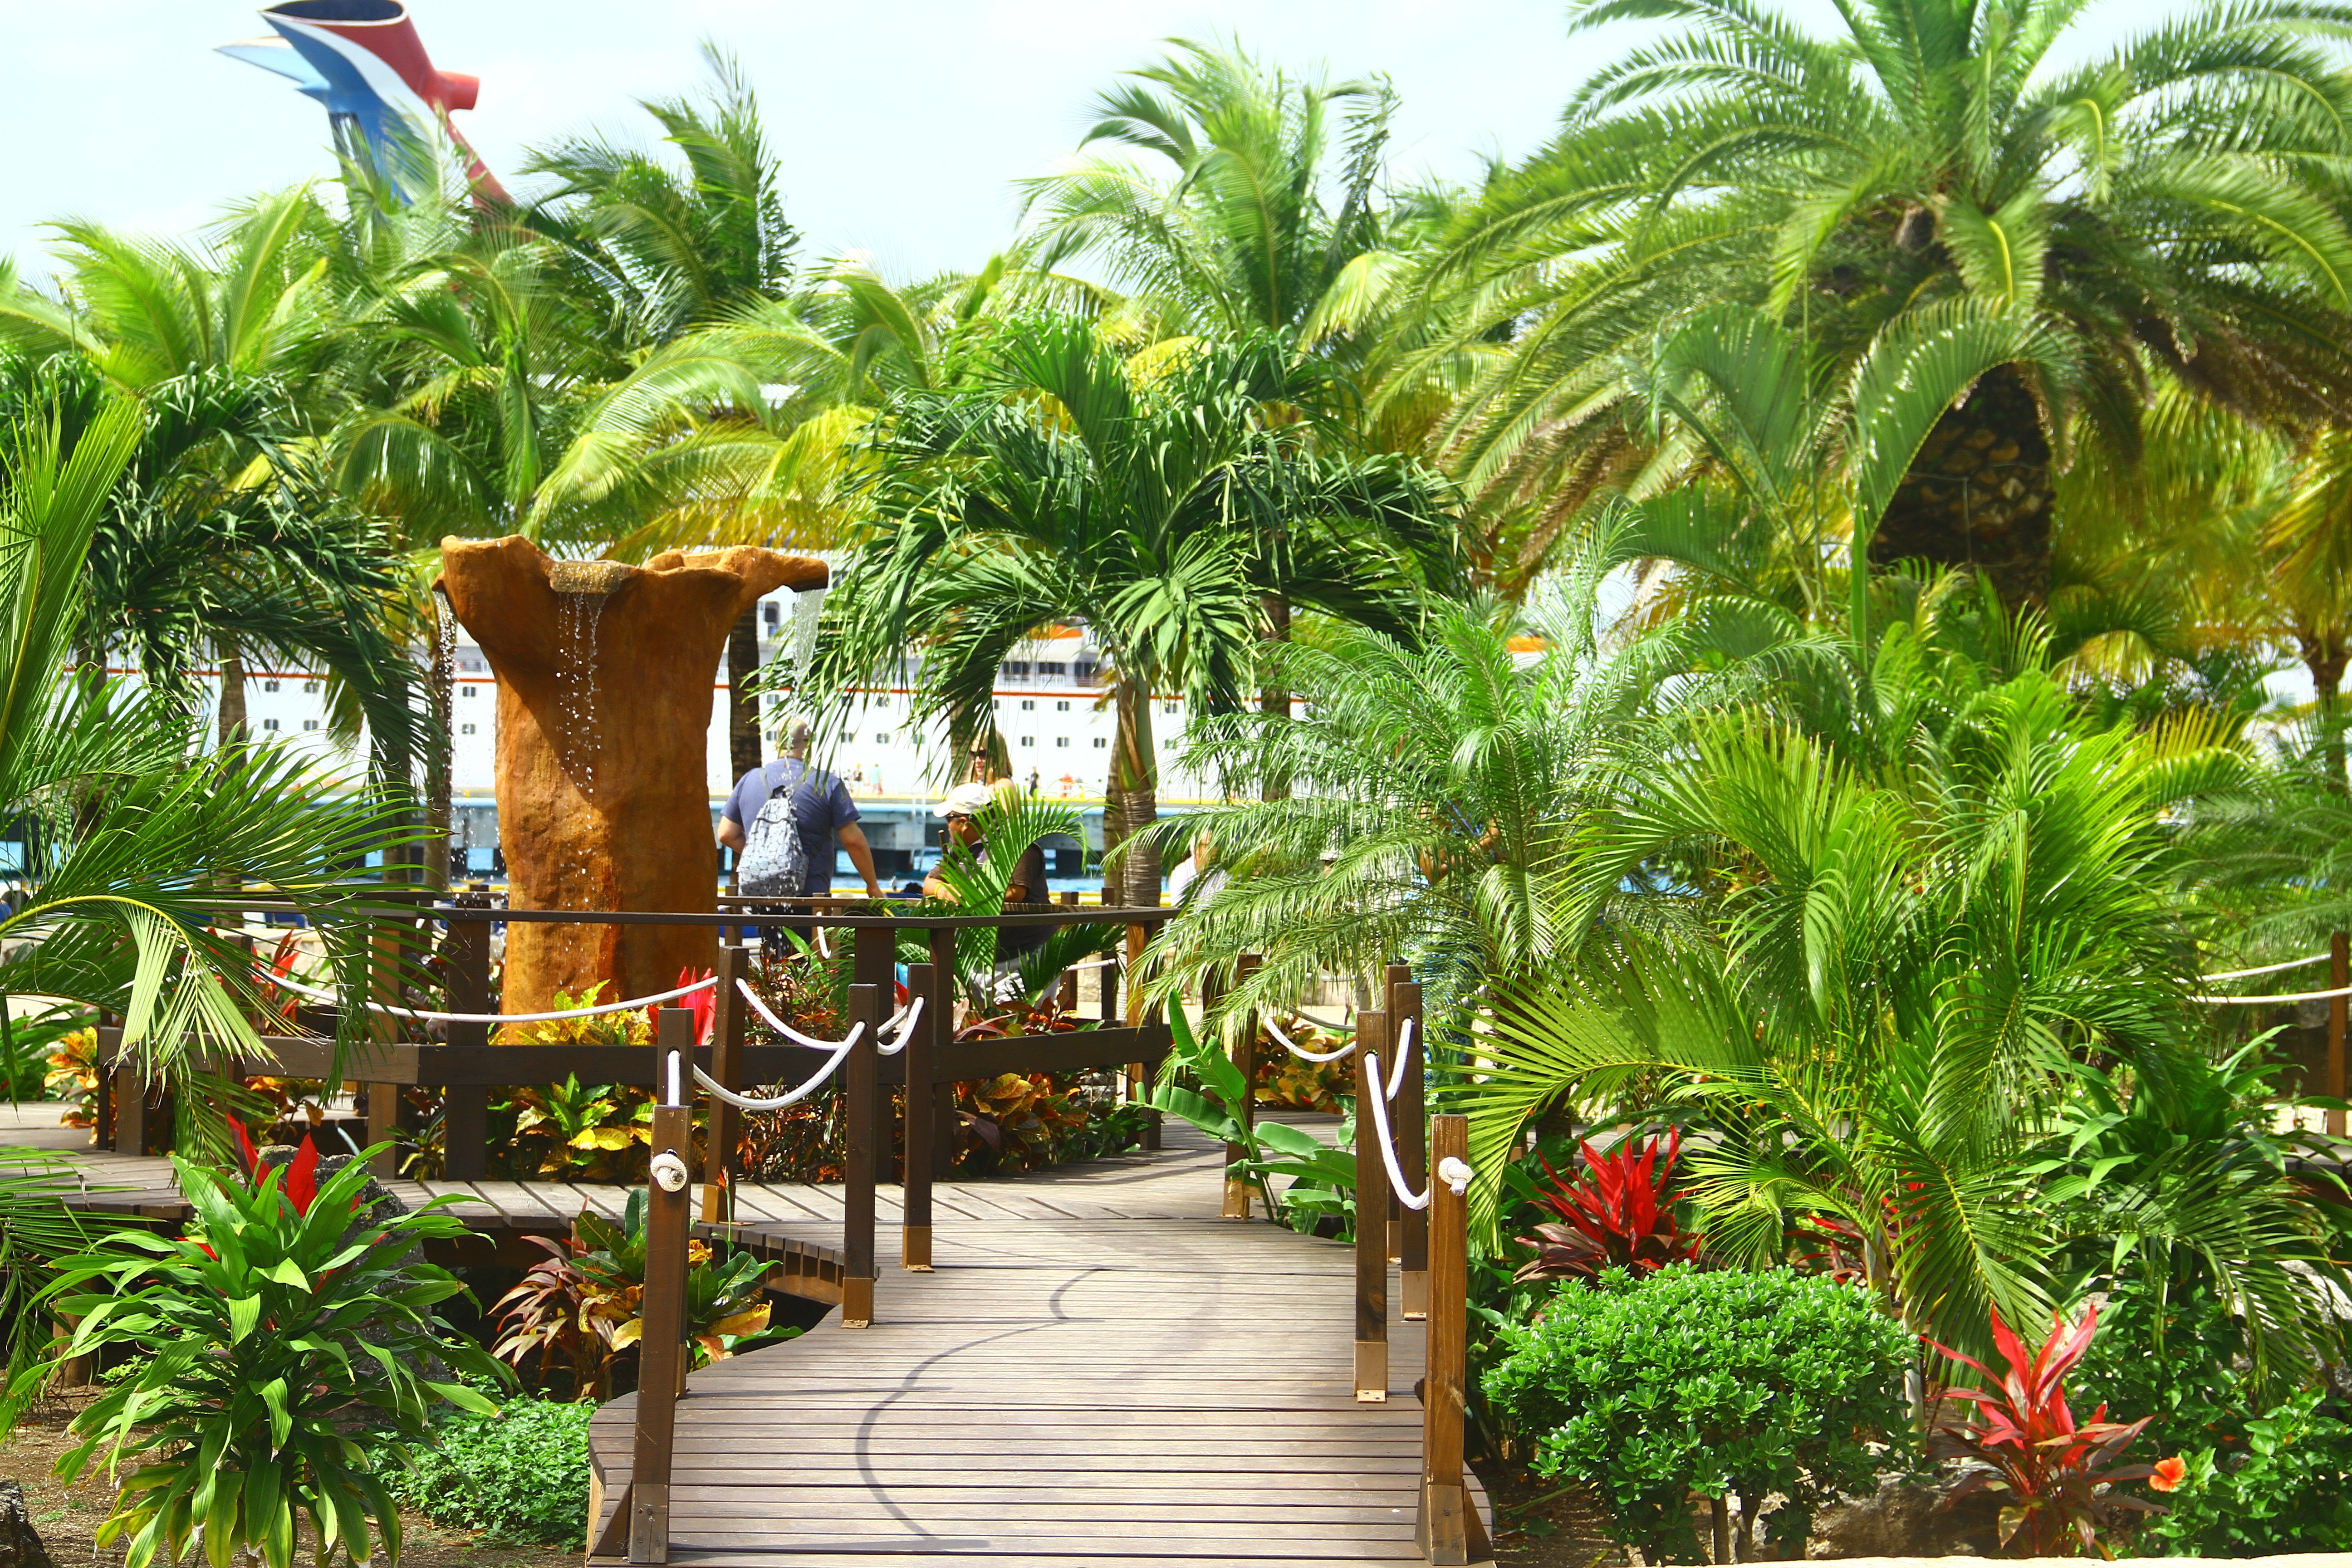
flower, jungle, botany, garden, resort, rainforest, caribbean, tropics, arecales, palm family, eco hotel